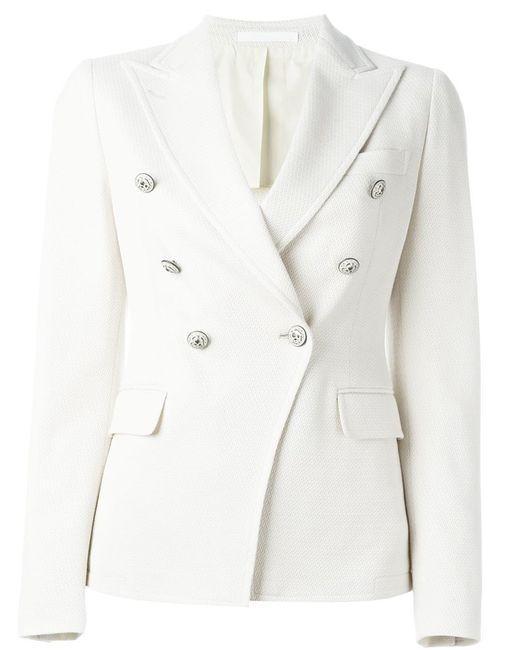
weiße Farbe Mantel volle Ärmelknöpfe auf der Vorderseite